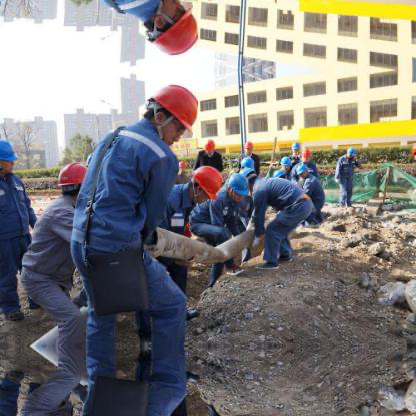
Objects in the image:
label: helmet
label: helmet
label: helmet
label: helmet
label: helmet
label: helmet
label: helmet
label: helmet
label: helmet
label: helmet
label: helmet
label: helmet
label: helmet
label: helmet